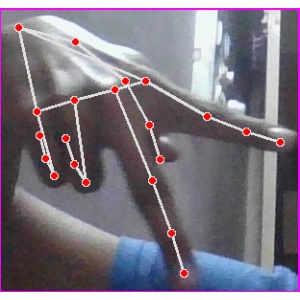
अक्षर: प